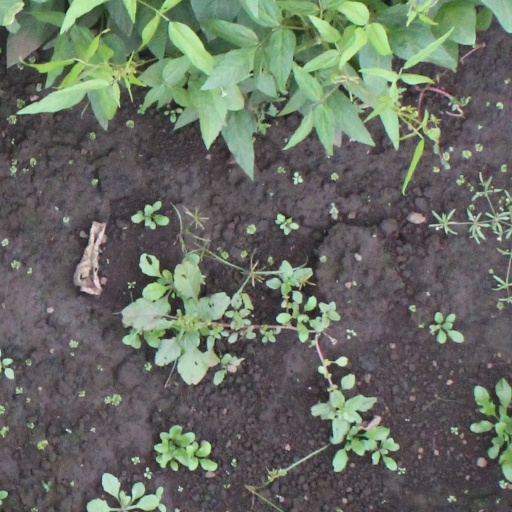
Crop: soybean